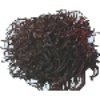
Label: rambutan